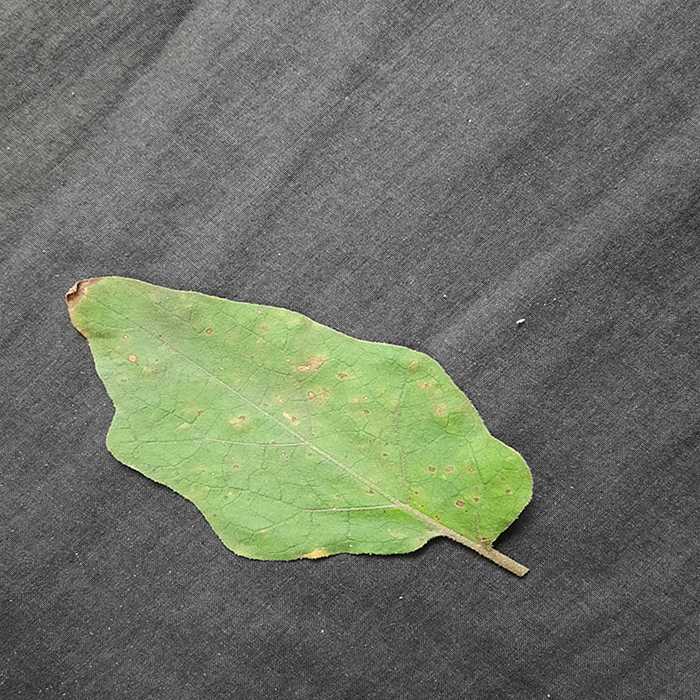
Plant: Eggplant
Label: Eggplant Cercopora leaf spot